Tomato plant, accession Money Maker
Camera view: bottom (45 deg); turntable rotation: 0 degrees
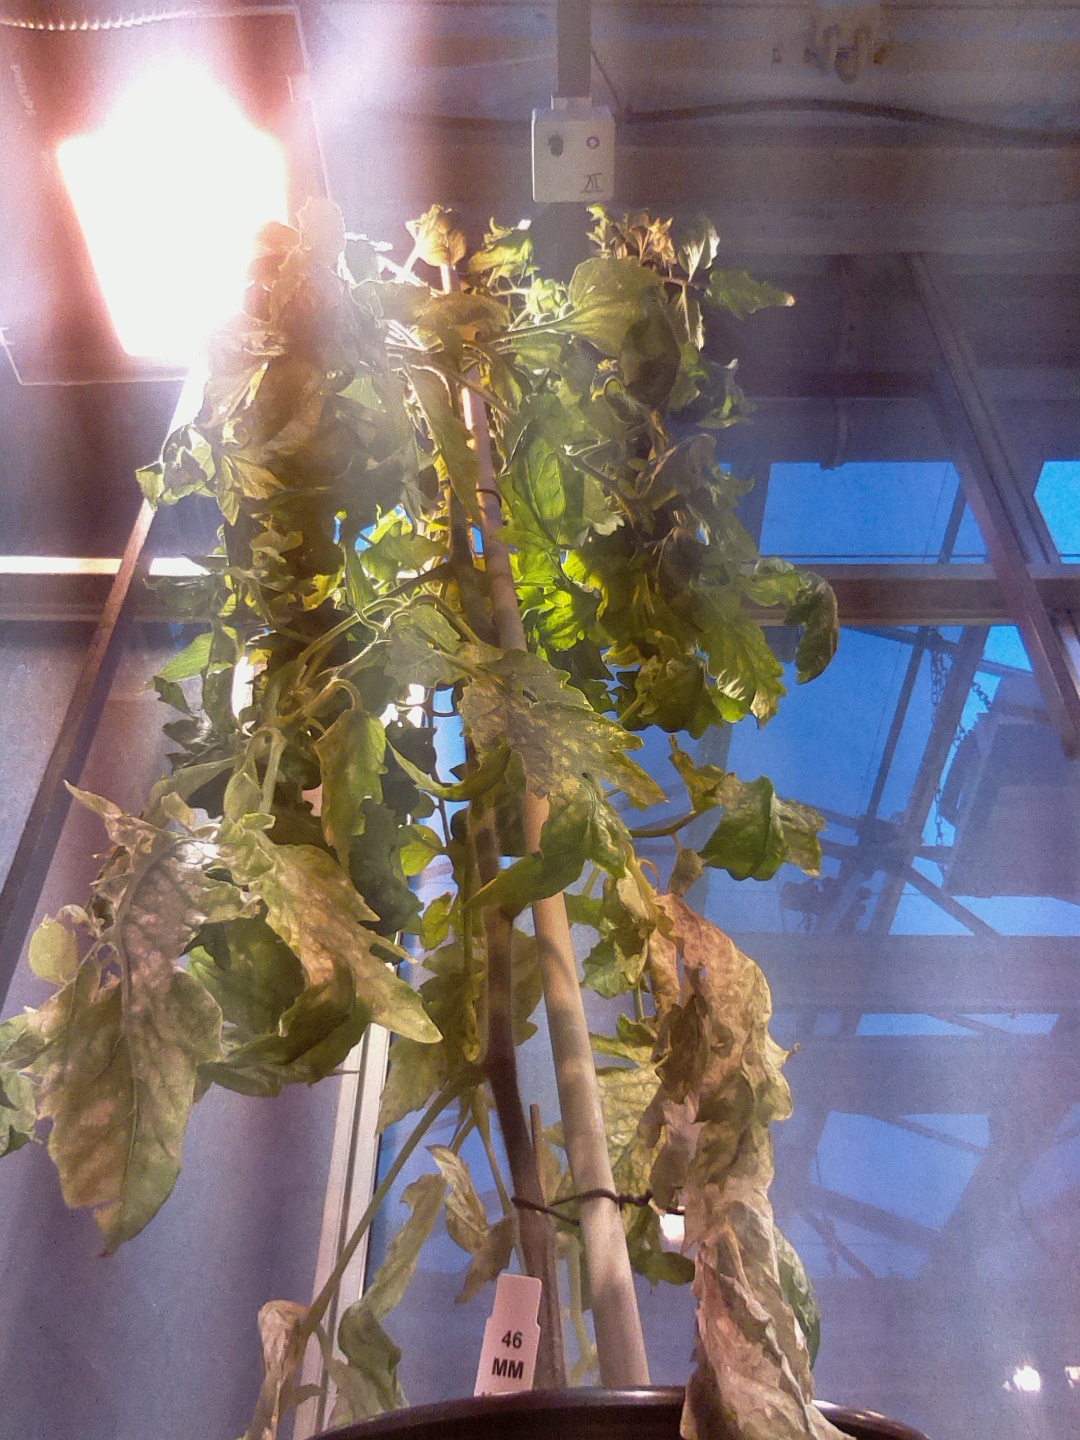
BBCH growth stage 71: 10%-20% of final fruit size